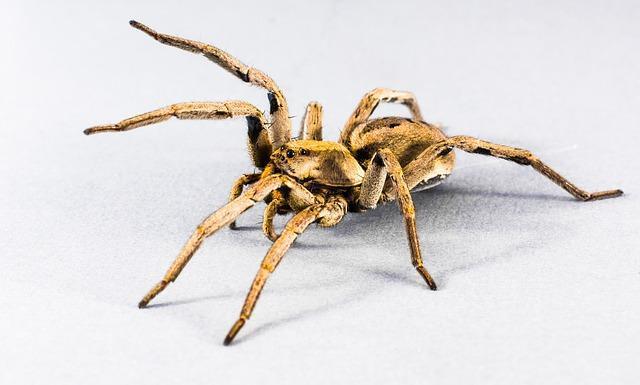
spider